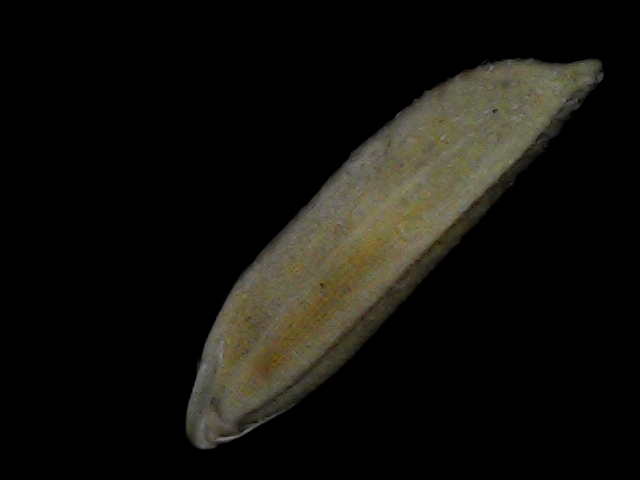
Rice variety: Bd87